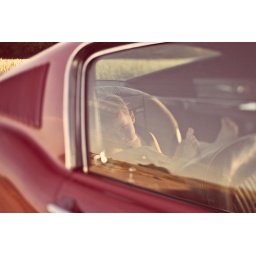
Honestly, a car seat looks a little strange in here.